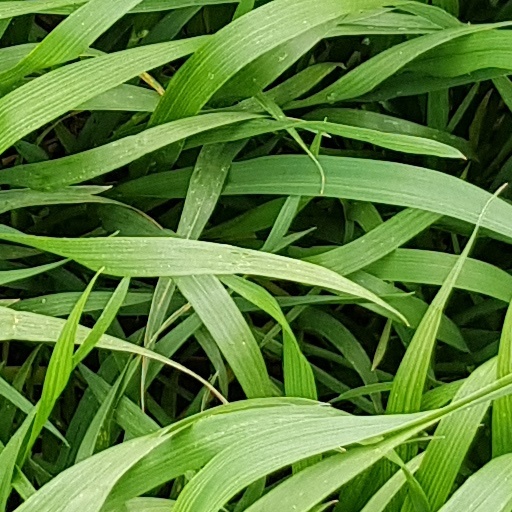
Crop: wheat